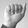
ASL letter: A